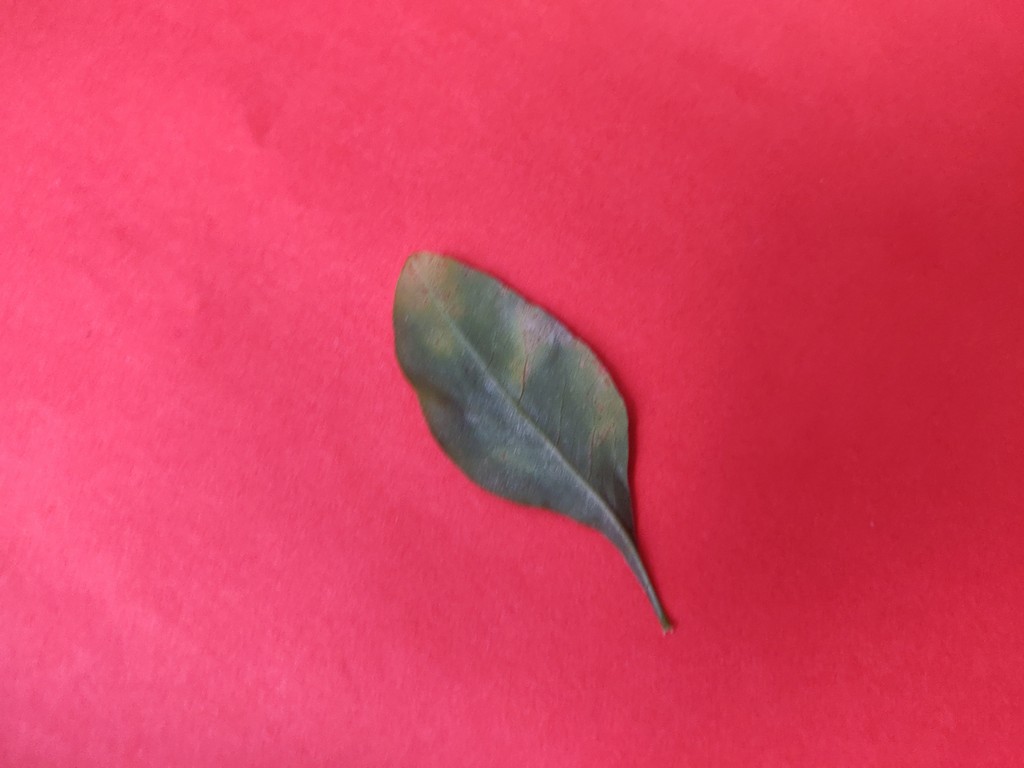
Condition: Unhealthy
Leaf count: single
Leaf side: back